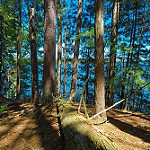
Label: forest